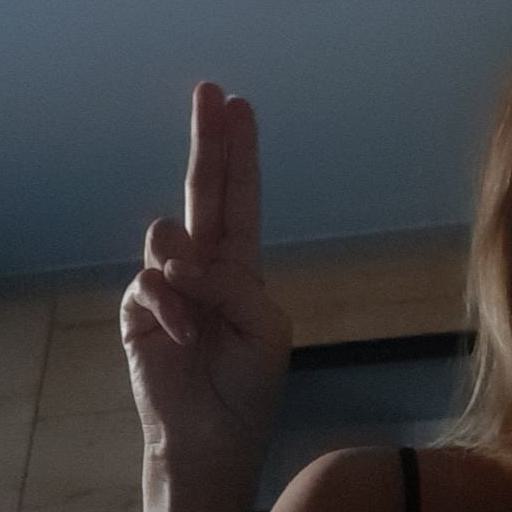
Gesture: two_up